Raven (DC Comics)

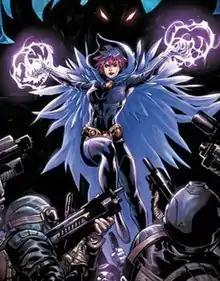
Raven, as she appears on the cover of "Raven: Daughter of Darkness" #5 (July 2018).Art by Emanuela Lupacchino.

Raven is a superheroine appearing in American comic books published by DC Comics. The character first appeared in a special insert in "DC Comics Presents" #26 (October 1980), and was created by writer Marv Wolfman and artist George Pérez.